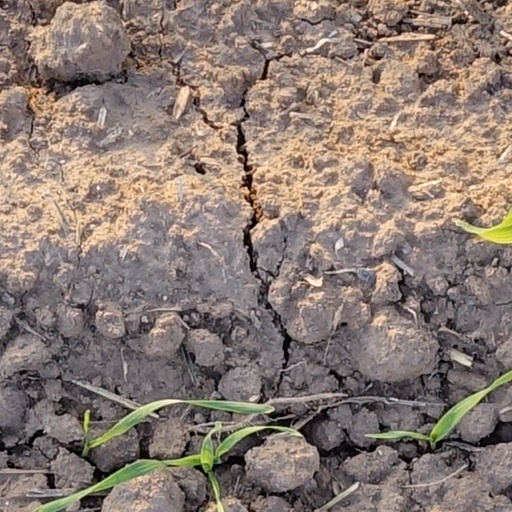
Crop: wheat